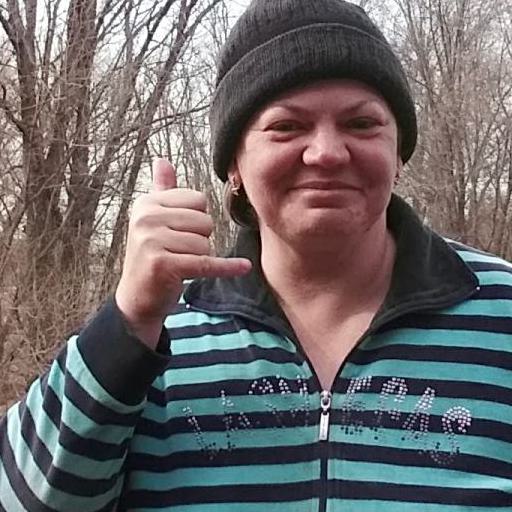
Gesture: call